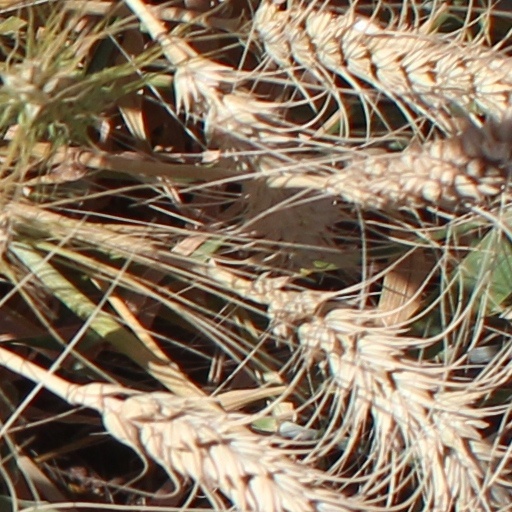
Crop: wheat